6th century

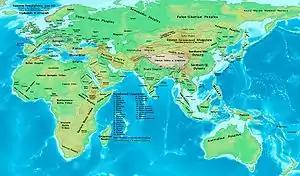
Eastern Hemisphere at the beginning of the 6th century

The 6th century is the period from 501 through 600 in line with the Julian calendar.